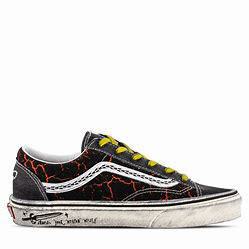
Brand: Vans
Model: Style 36